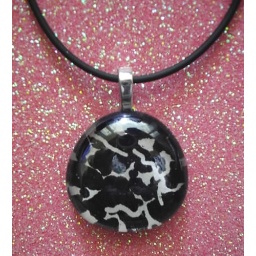
deep black &amp;amp; cool white come together in a &amp;quot;scholastic&amp;quot; design of abstract non-originality - single rubber cord.